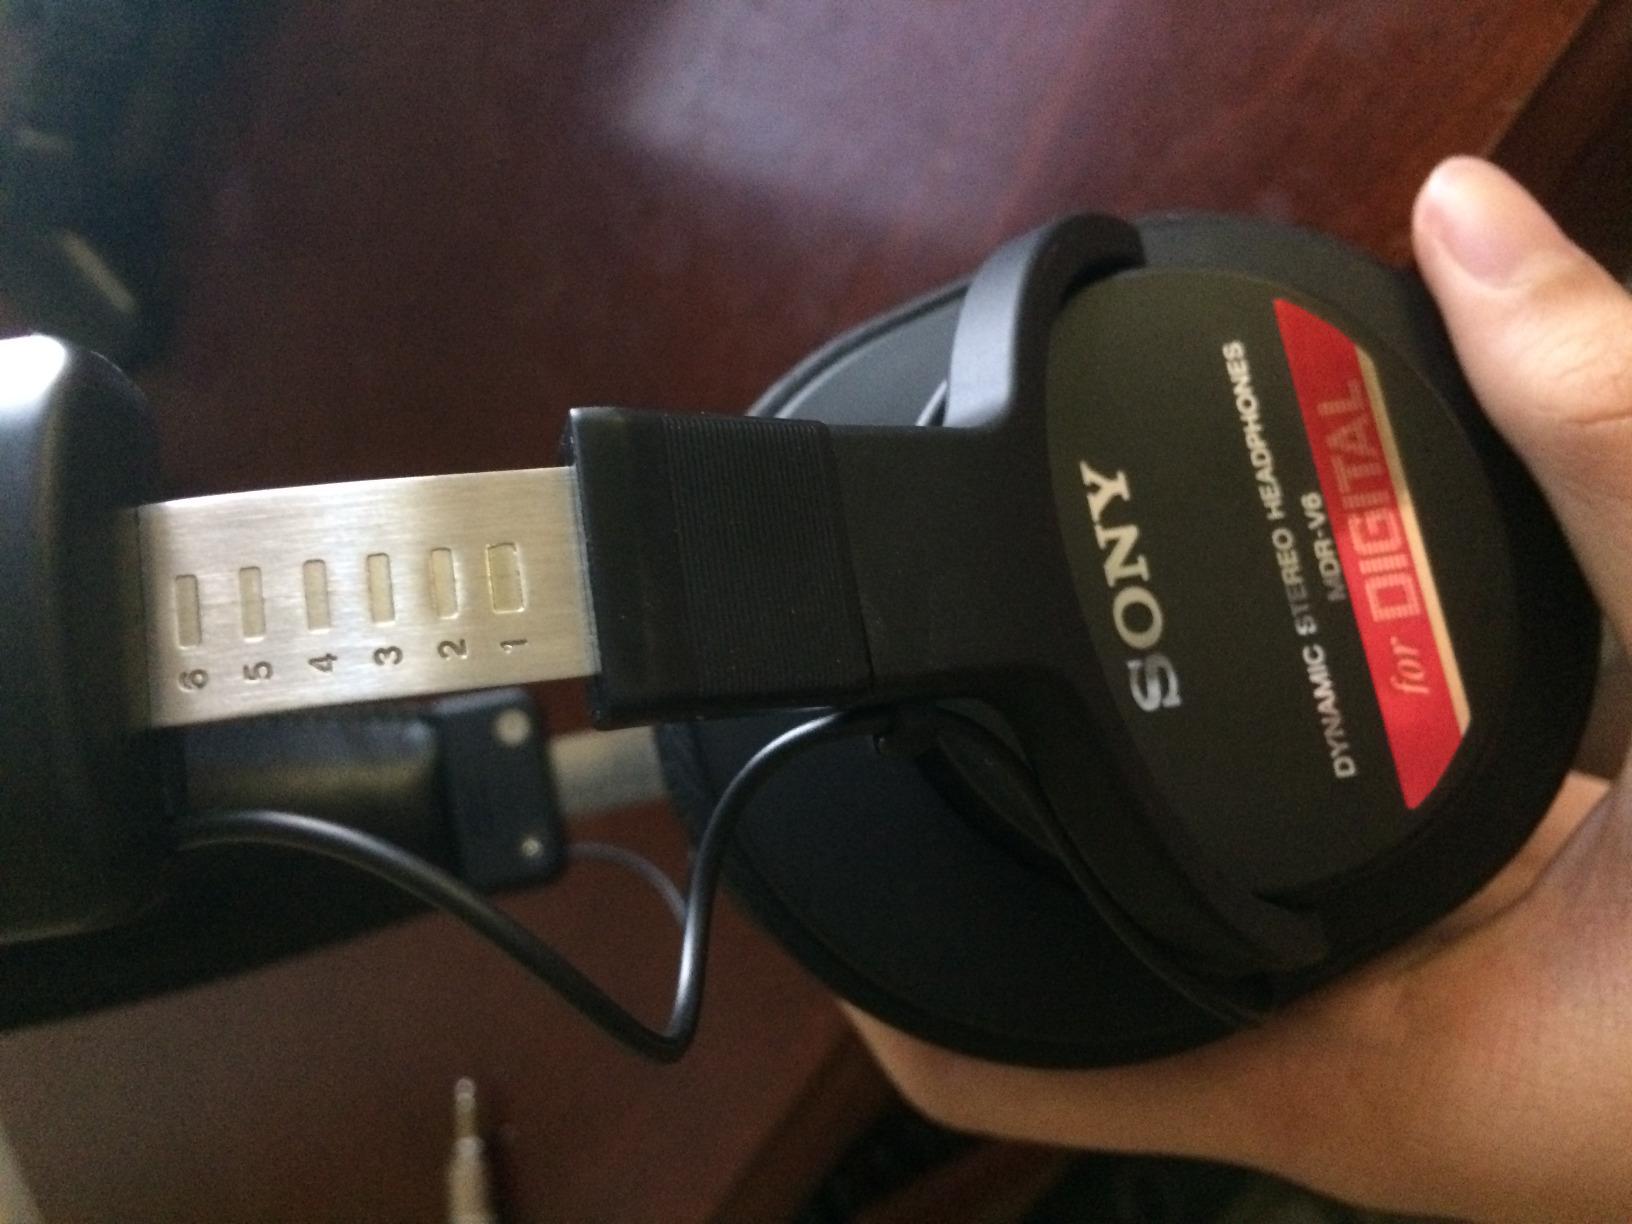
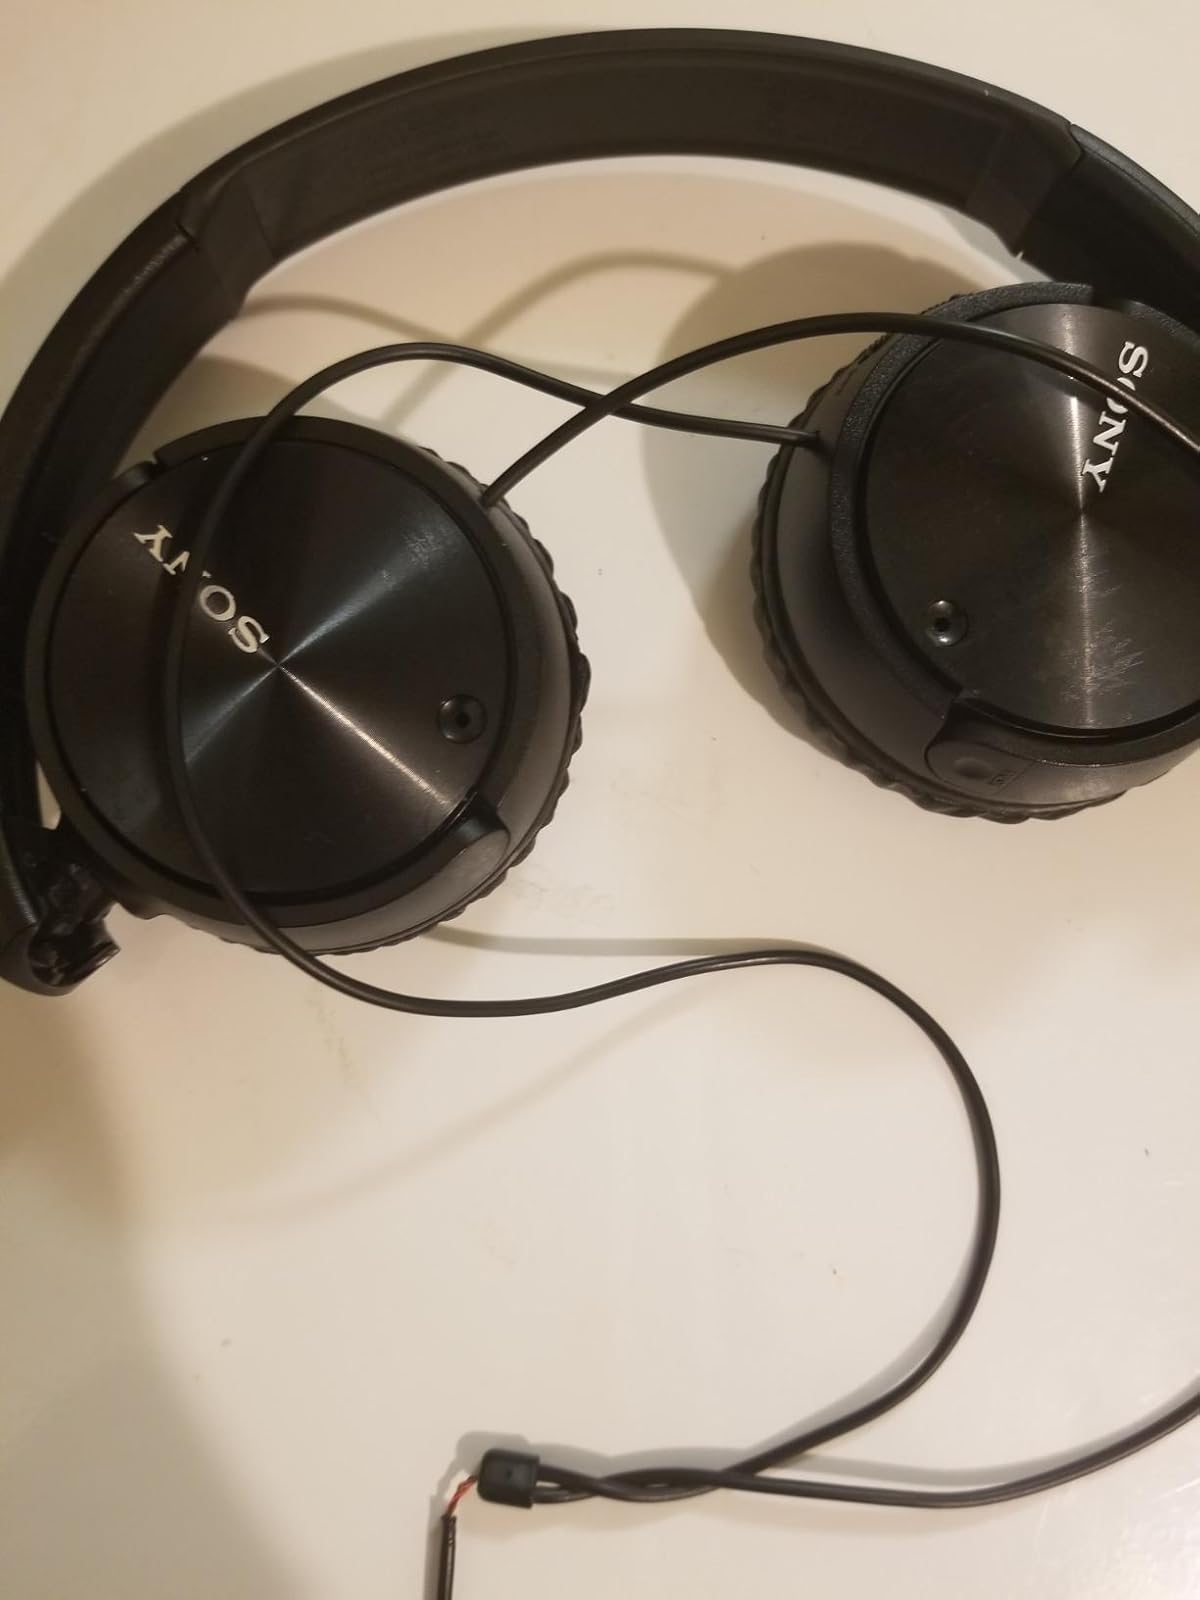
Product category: headphones
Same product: no